Sky position (RA, Dec in degrees): 183.594, 22.187
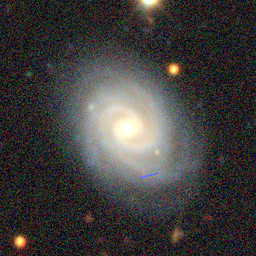
Galaxy morphology: Unbarred Tight Spiral Galaxies